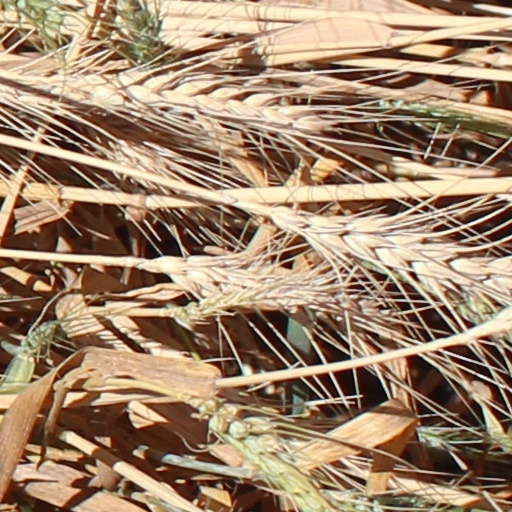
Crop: wheat